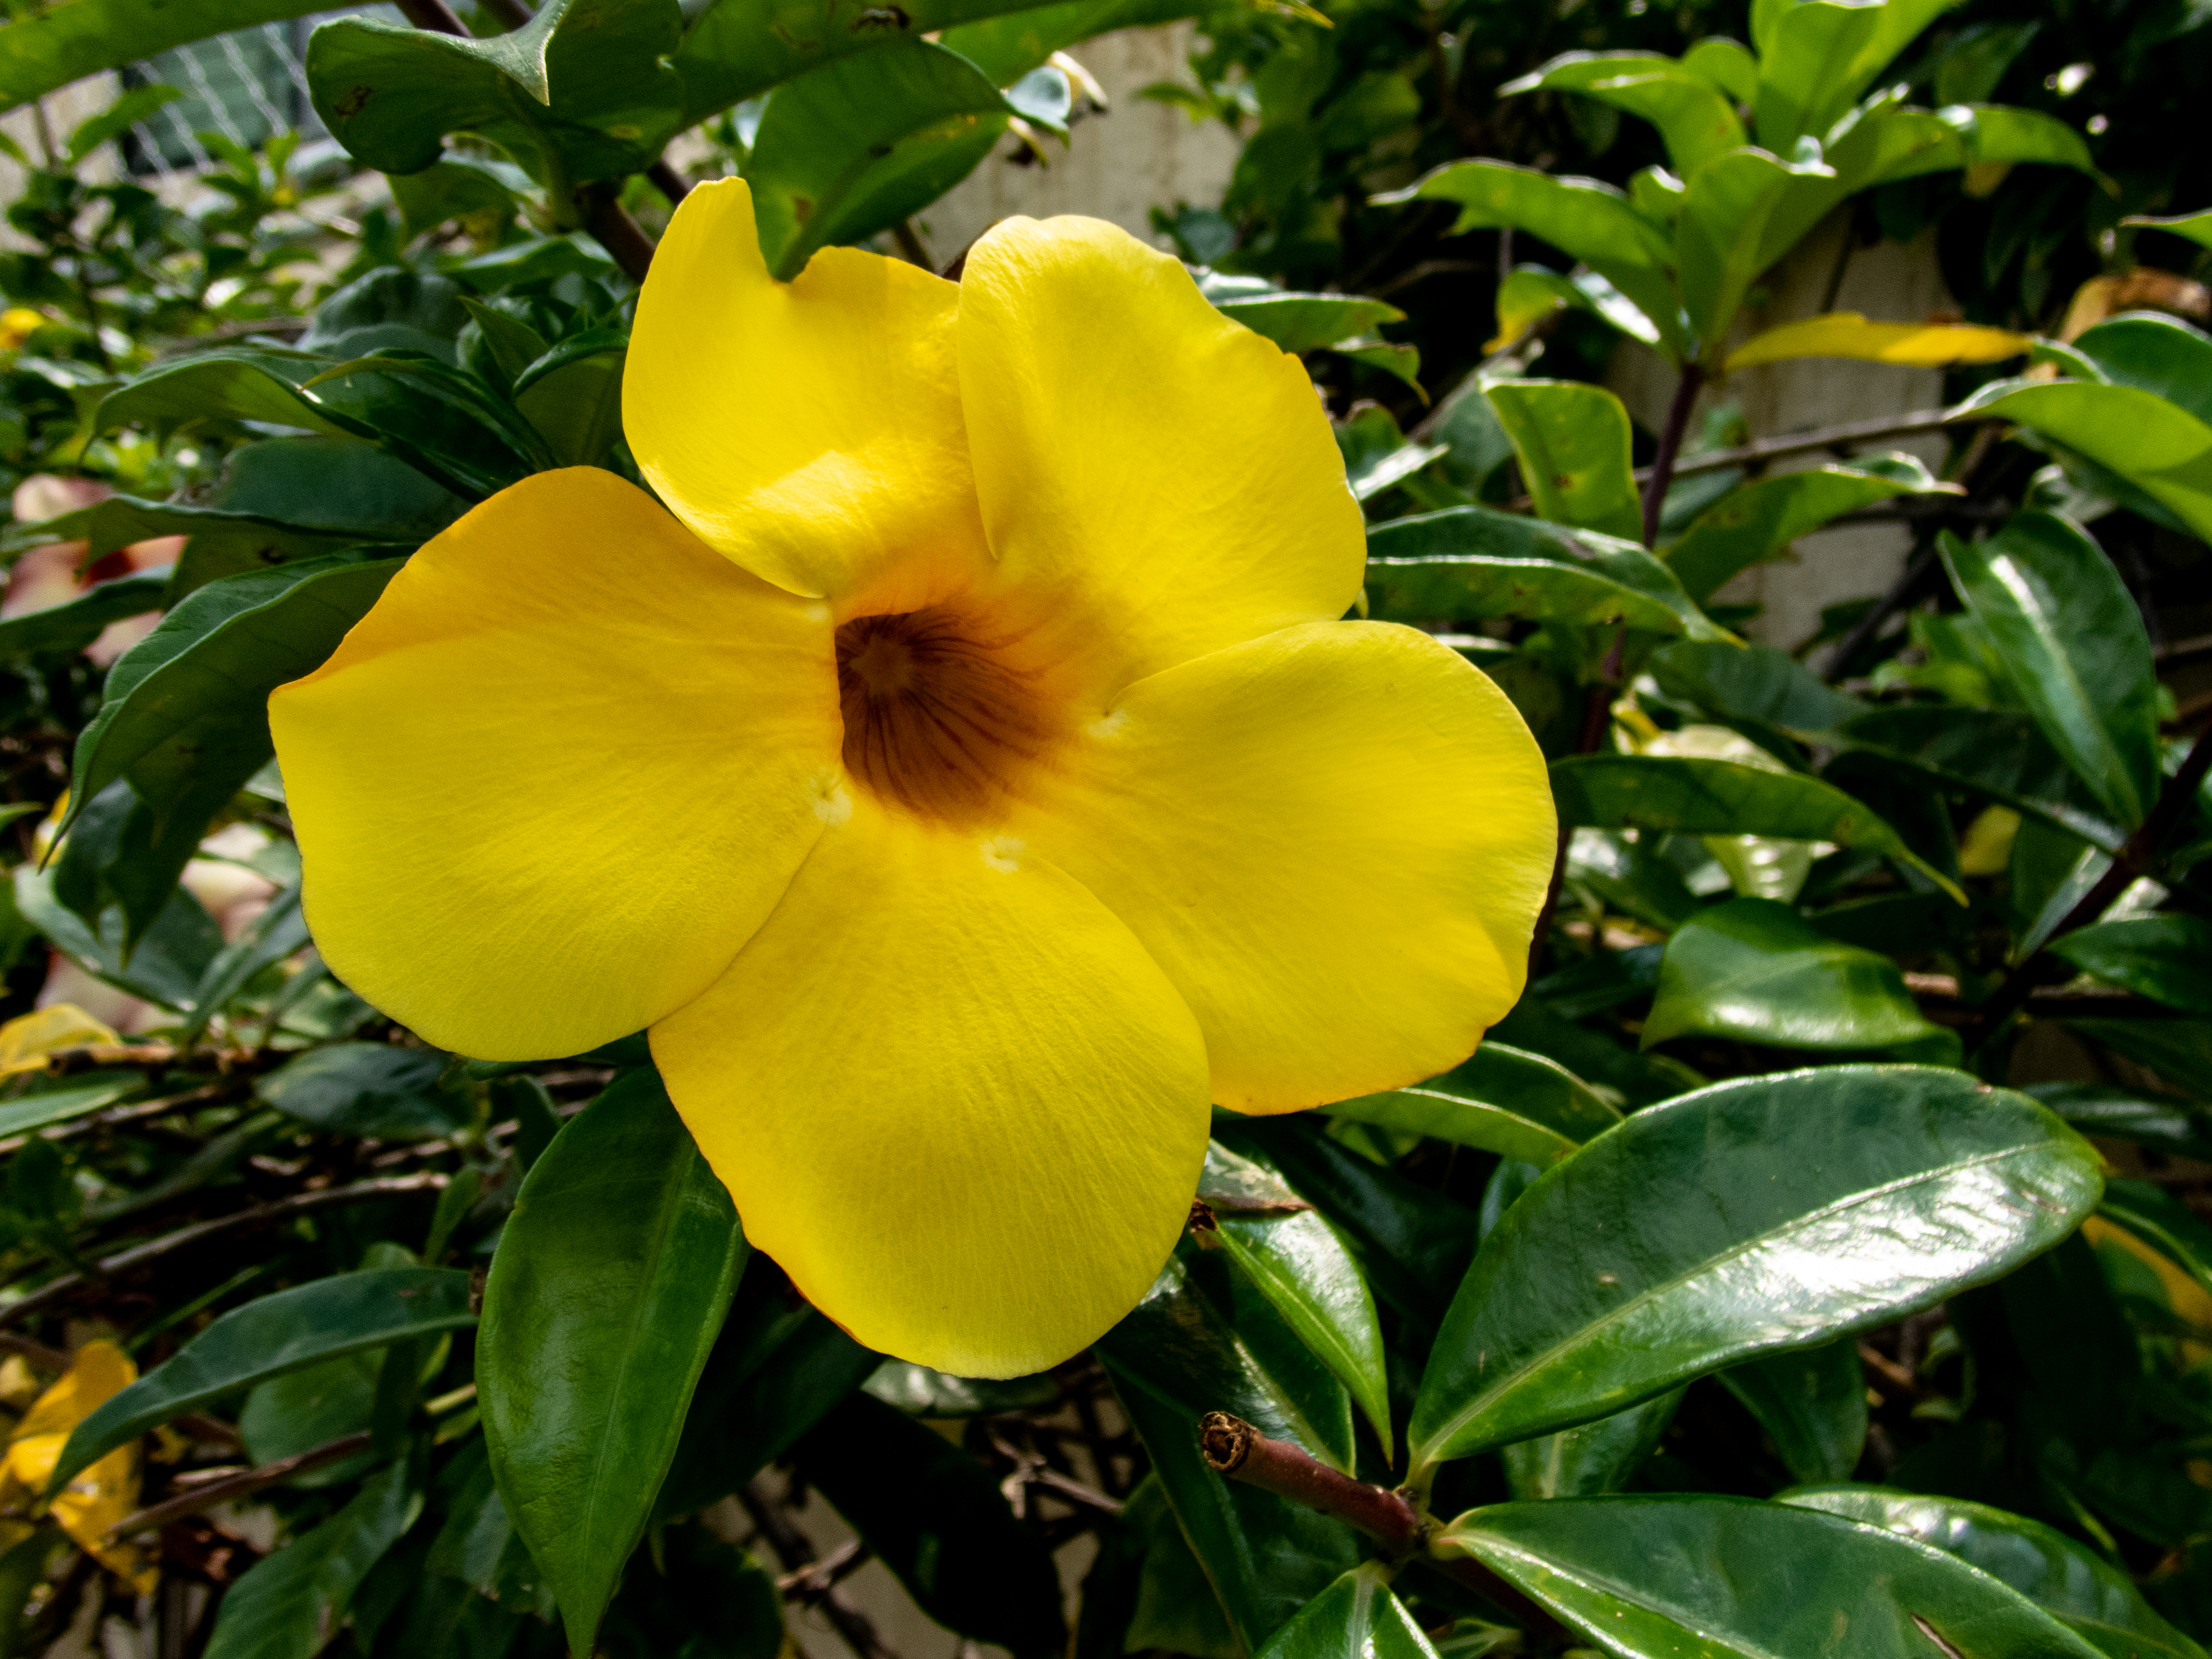
flower, tropical flower, yellow, petal, plant, flowering plant, shrub, passion flower family, carolina jasmine, impatiens, wildflower